9th Weather Reconnaissance Wing

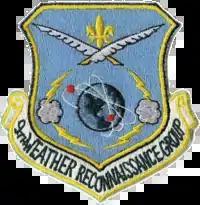
9th Weather Reconnaissance Group - Emblem, 1962-1965

The 9th Weather Reconnaissance Wing is an inactive United States Air Force organization. Its last assignment was with Air Weather Service at McClellan Air Force Base, California, where it was inactivated on 31 August 1975.